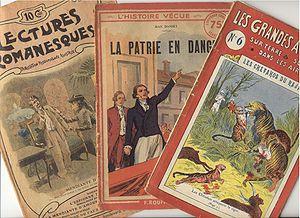
Il s'agit du scan de trois ouvrages qui sont passés dans le domaine public. Ils datent tous du début du XXe siècle.
La Bibliothèque européenne du roman populaire a été créée en 1991 à Laxou par l’Association pour une bibliothèque du roman populaire.